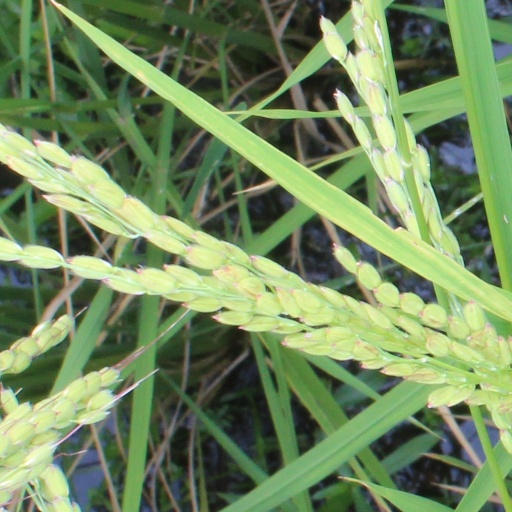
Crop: rice